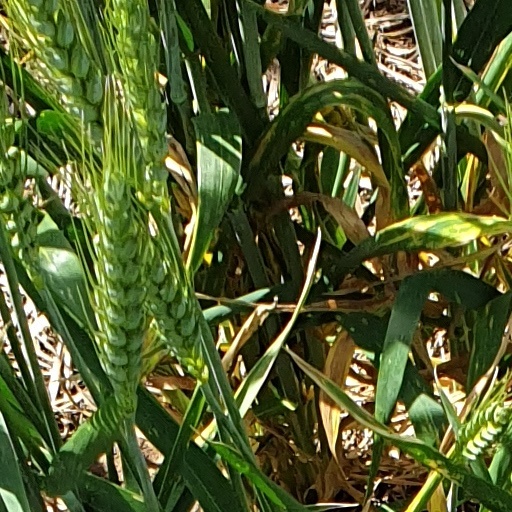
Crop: wheat